Bobby Wawak

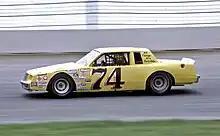
Wawak's No. 74 at Pocono Raceway in 1985

Robert Laurence Wawak (September 4, 1939 – April 17, 2004) was an American NASCAR driver from Villa Park, Illinois. He made 141 Grand National/Winston Cup Series starts, with fourteen top-10 finishes.